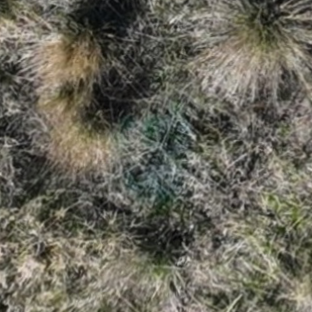
Month: october
Dye color: blue
Dye concentration: low